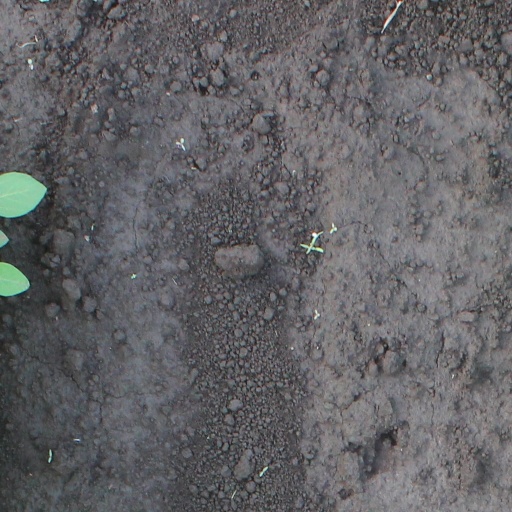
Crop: soybean